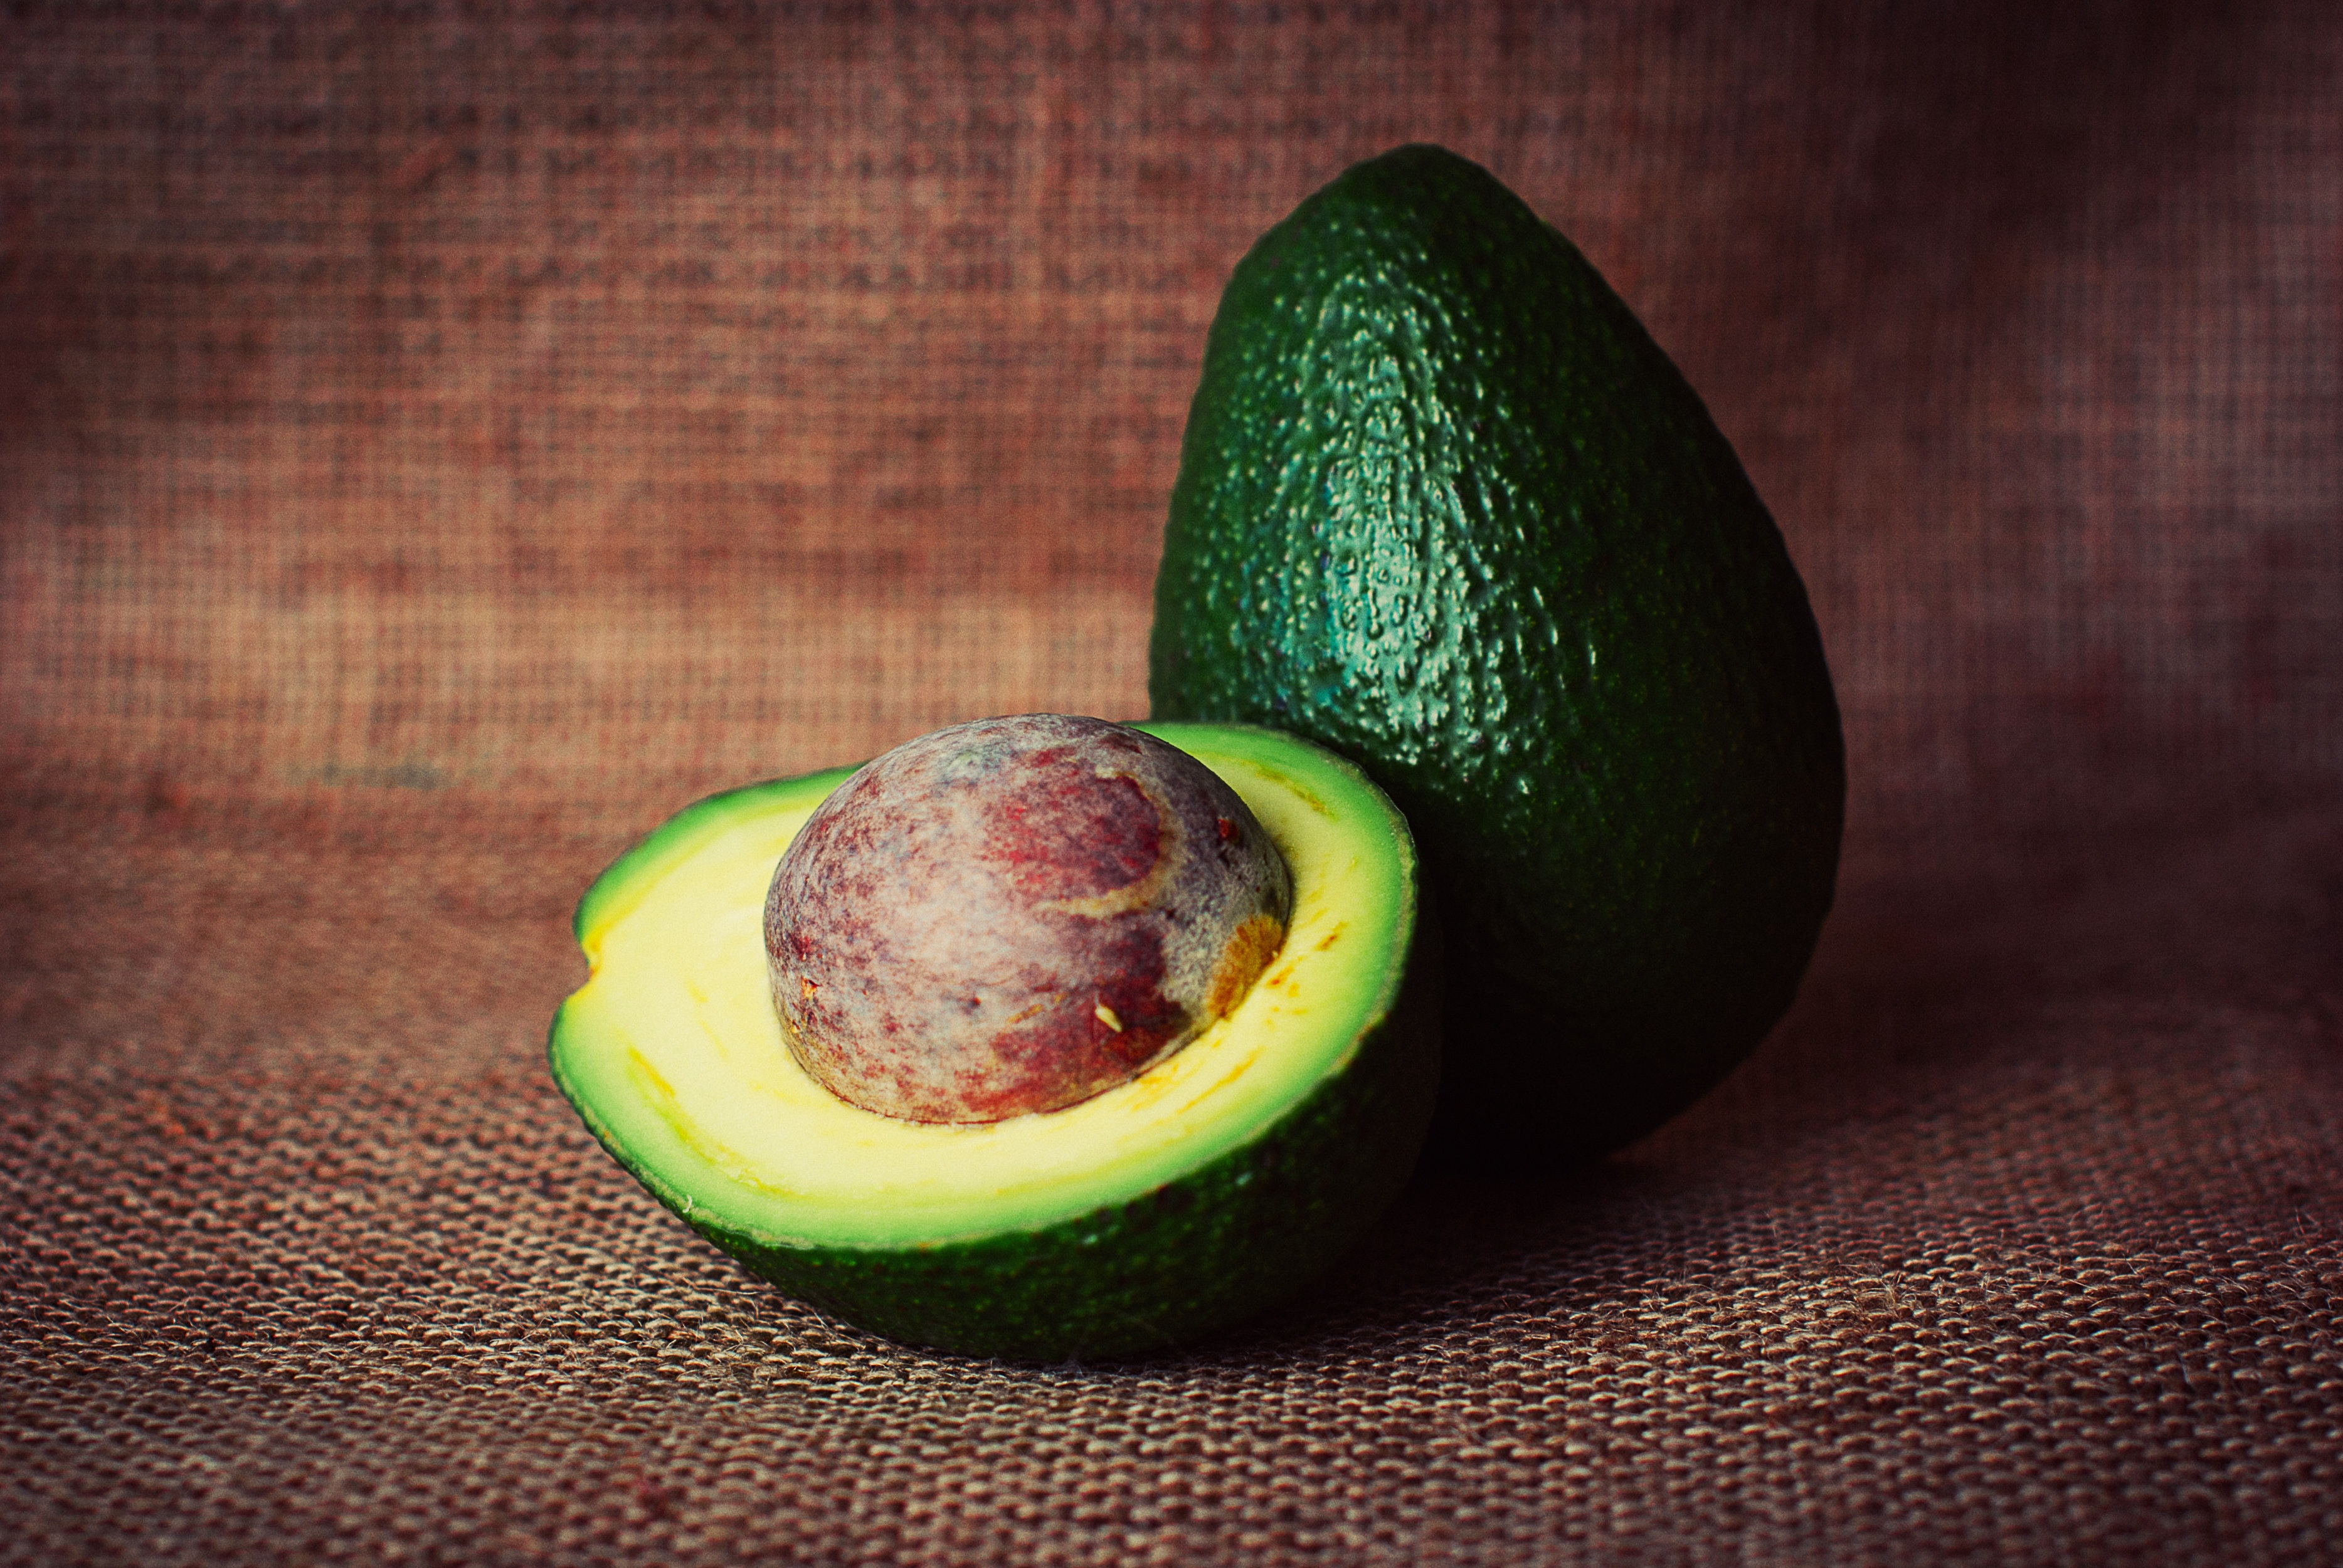
plant, fruit, ripe, food, green, cooking, ingredient, produce, vegetable, tropical, color, macro, natural, fresh, closeup, avocado, healthy, snack, cuisine, cut, vitamin, eating, nutrition, vegan, vegetarian, raw, diet, organic, pit, half, macro photography, flowering plant, still life photography, land plant